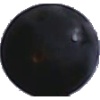
Label: blue_grape